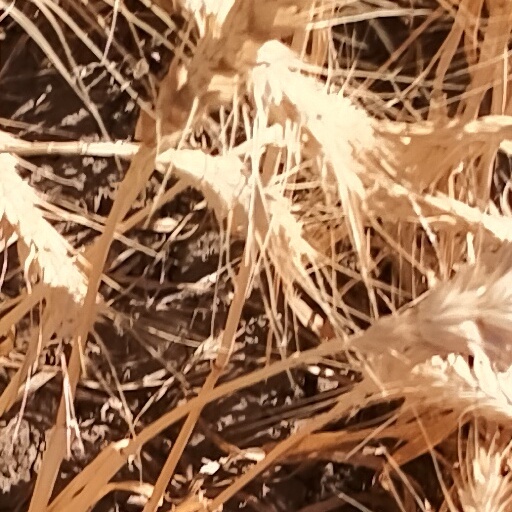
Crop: wheat